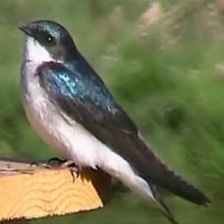
Species: TREE SWALLOW
Scientific name: TACHYCINETA BICOLOR